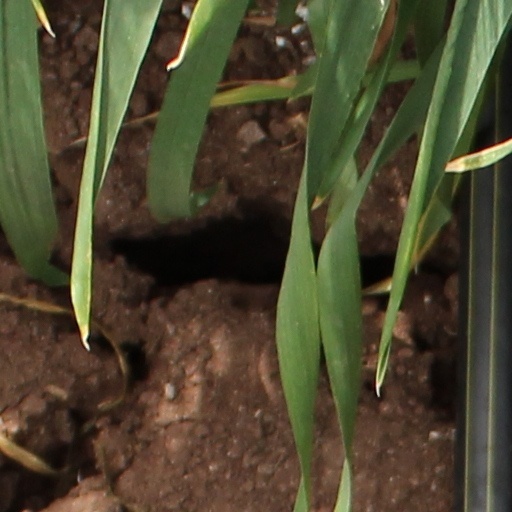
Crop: wheat